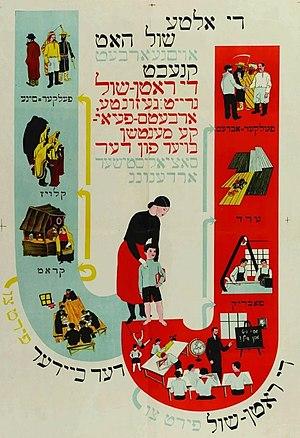
L’histoire des Juifs en URSS se réfère aux Juifs des différentes régions de l'Union soviétique. Pour les Juifs, la période soviétique signifia d'une part l'abolition des discriminations antérieures, la condamnation officielle de toute forme de racisme et d'antisémitisme, et l'ouverture de l'« ascenseur social » soviétique à tout citoyen sans distinction d'origines et de religion, mais d'autre part l'apparition progressive de nouvelles formes d'antisémitisme sur fond idéologique communiste, au nom d'un « internationalisme prolétarien » et d'un athéisme d'État qui condamnaient le judaïsme culturel comme « cosmopolite et nationaliste bourgeois », et le judaïsme religieux comme « archaïsme rétrograde ».
Le heder est une école élémentaire traditionnelle où sont enseignés les rudiments de judaïsme et d'hébreu. Elle occupe une place importante dans le folklore juif, particulièrement dans la culture yiddish, où elle symbolise le lieu par excellence d'éducation juive.